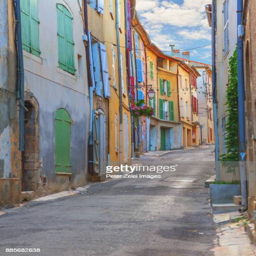
streets in a small old town